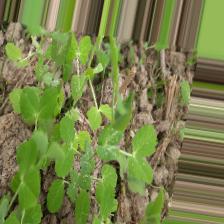
Label: Normal